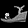
Label: Sandal